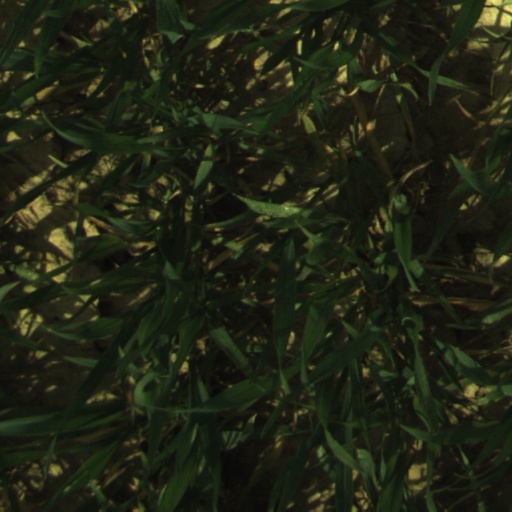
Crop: wheat